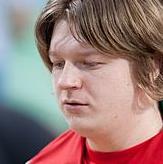
Age: 29